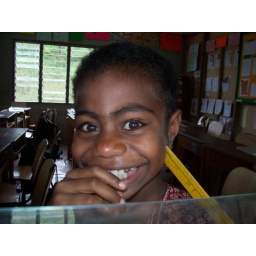
a girl in the classroom of her school